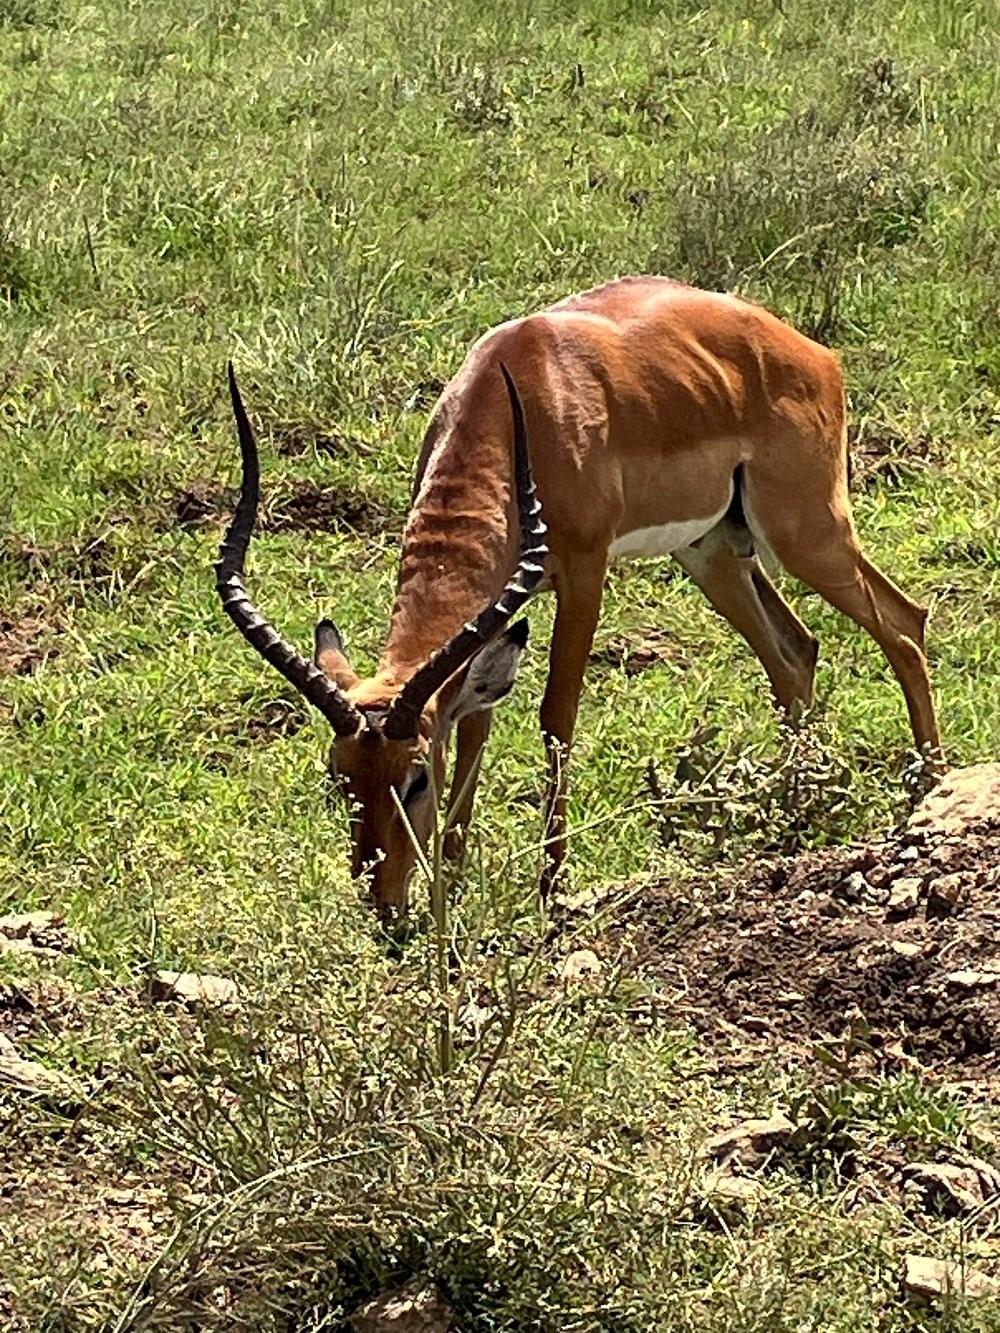
Mnyama wa mwituni aina ya swala mwenye pembe kubwa, pamoja na rangi ya kahawia anayetumia majani kama chakula chake.